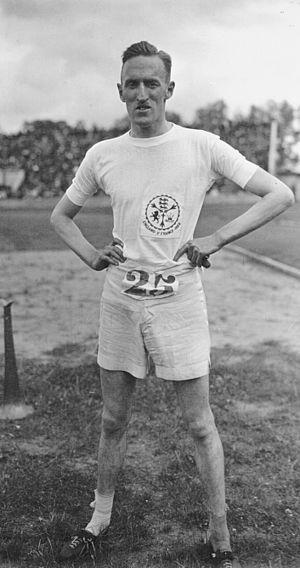
"Hyla Bristow ""Henry"" Stallard est un ancien athlète, médaillé de bronze olympique lors des Jeux olympiques d'été de 1924 à Paris pour le Royaume-Uni de Grande-Bretagne et d'Irlande.